Jungle warfare

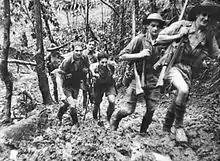
Australian forces fighting the Japanese along the Kokoda Trail in the jungles of New Guinea

Immediately after the fall of Malaya and Singapore in 1942, a few British officers, such as Freddie Spencer Chapman, eluded capture and escaped into the central Malaysian jungle, where they helped to organize and train bands of lightly-armed local ethnic Chinese communists into a capable guerrilla force against the Japanese occupiers. What began as desperate initiatives by several determined British officers probably inspired the subsequent formation of the above-mentioned early jungle-warfare forces.